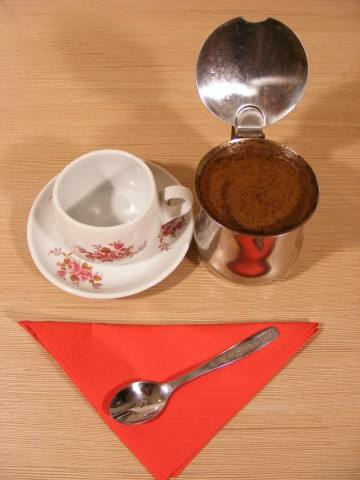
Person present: No